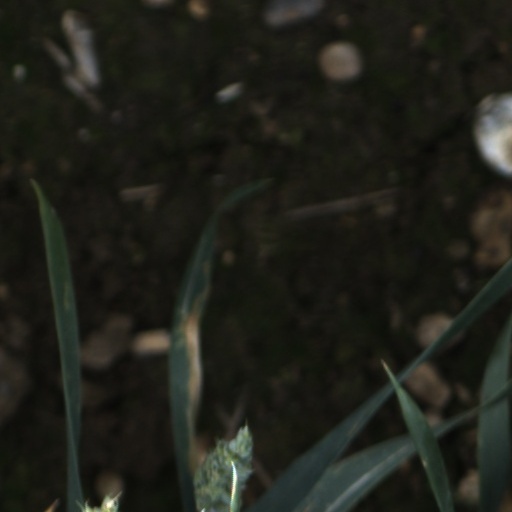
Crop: wheat